Translingualism

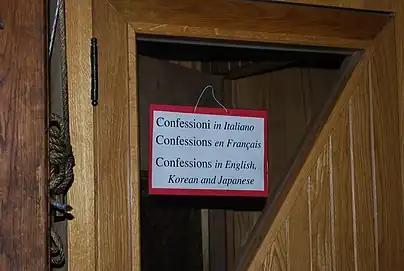
Example of translingualism

Translingual phenomena are words and other aspects of language that are relevant in more than one language. Thus "translingual" may mean "existing in multiple languages" or "having the same meaning in many languages"; and sometimes "containing words of multiple languages" or "operating between different languages". Translingualism is the phenomenon of translingually relevant aspects of language; a translingualism is an instance thereof. The word comes from "trans-", meaning "across", and "lingual", meaning "having to do with languages (tongues)"; thus, it means "across tongues", that is, "across languages". Internationalisms offer many examples of translingual vocabulary. For example, international scientific vocabulary comprises thousands of translingual words and combining forms.